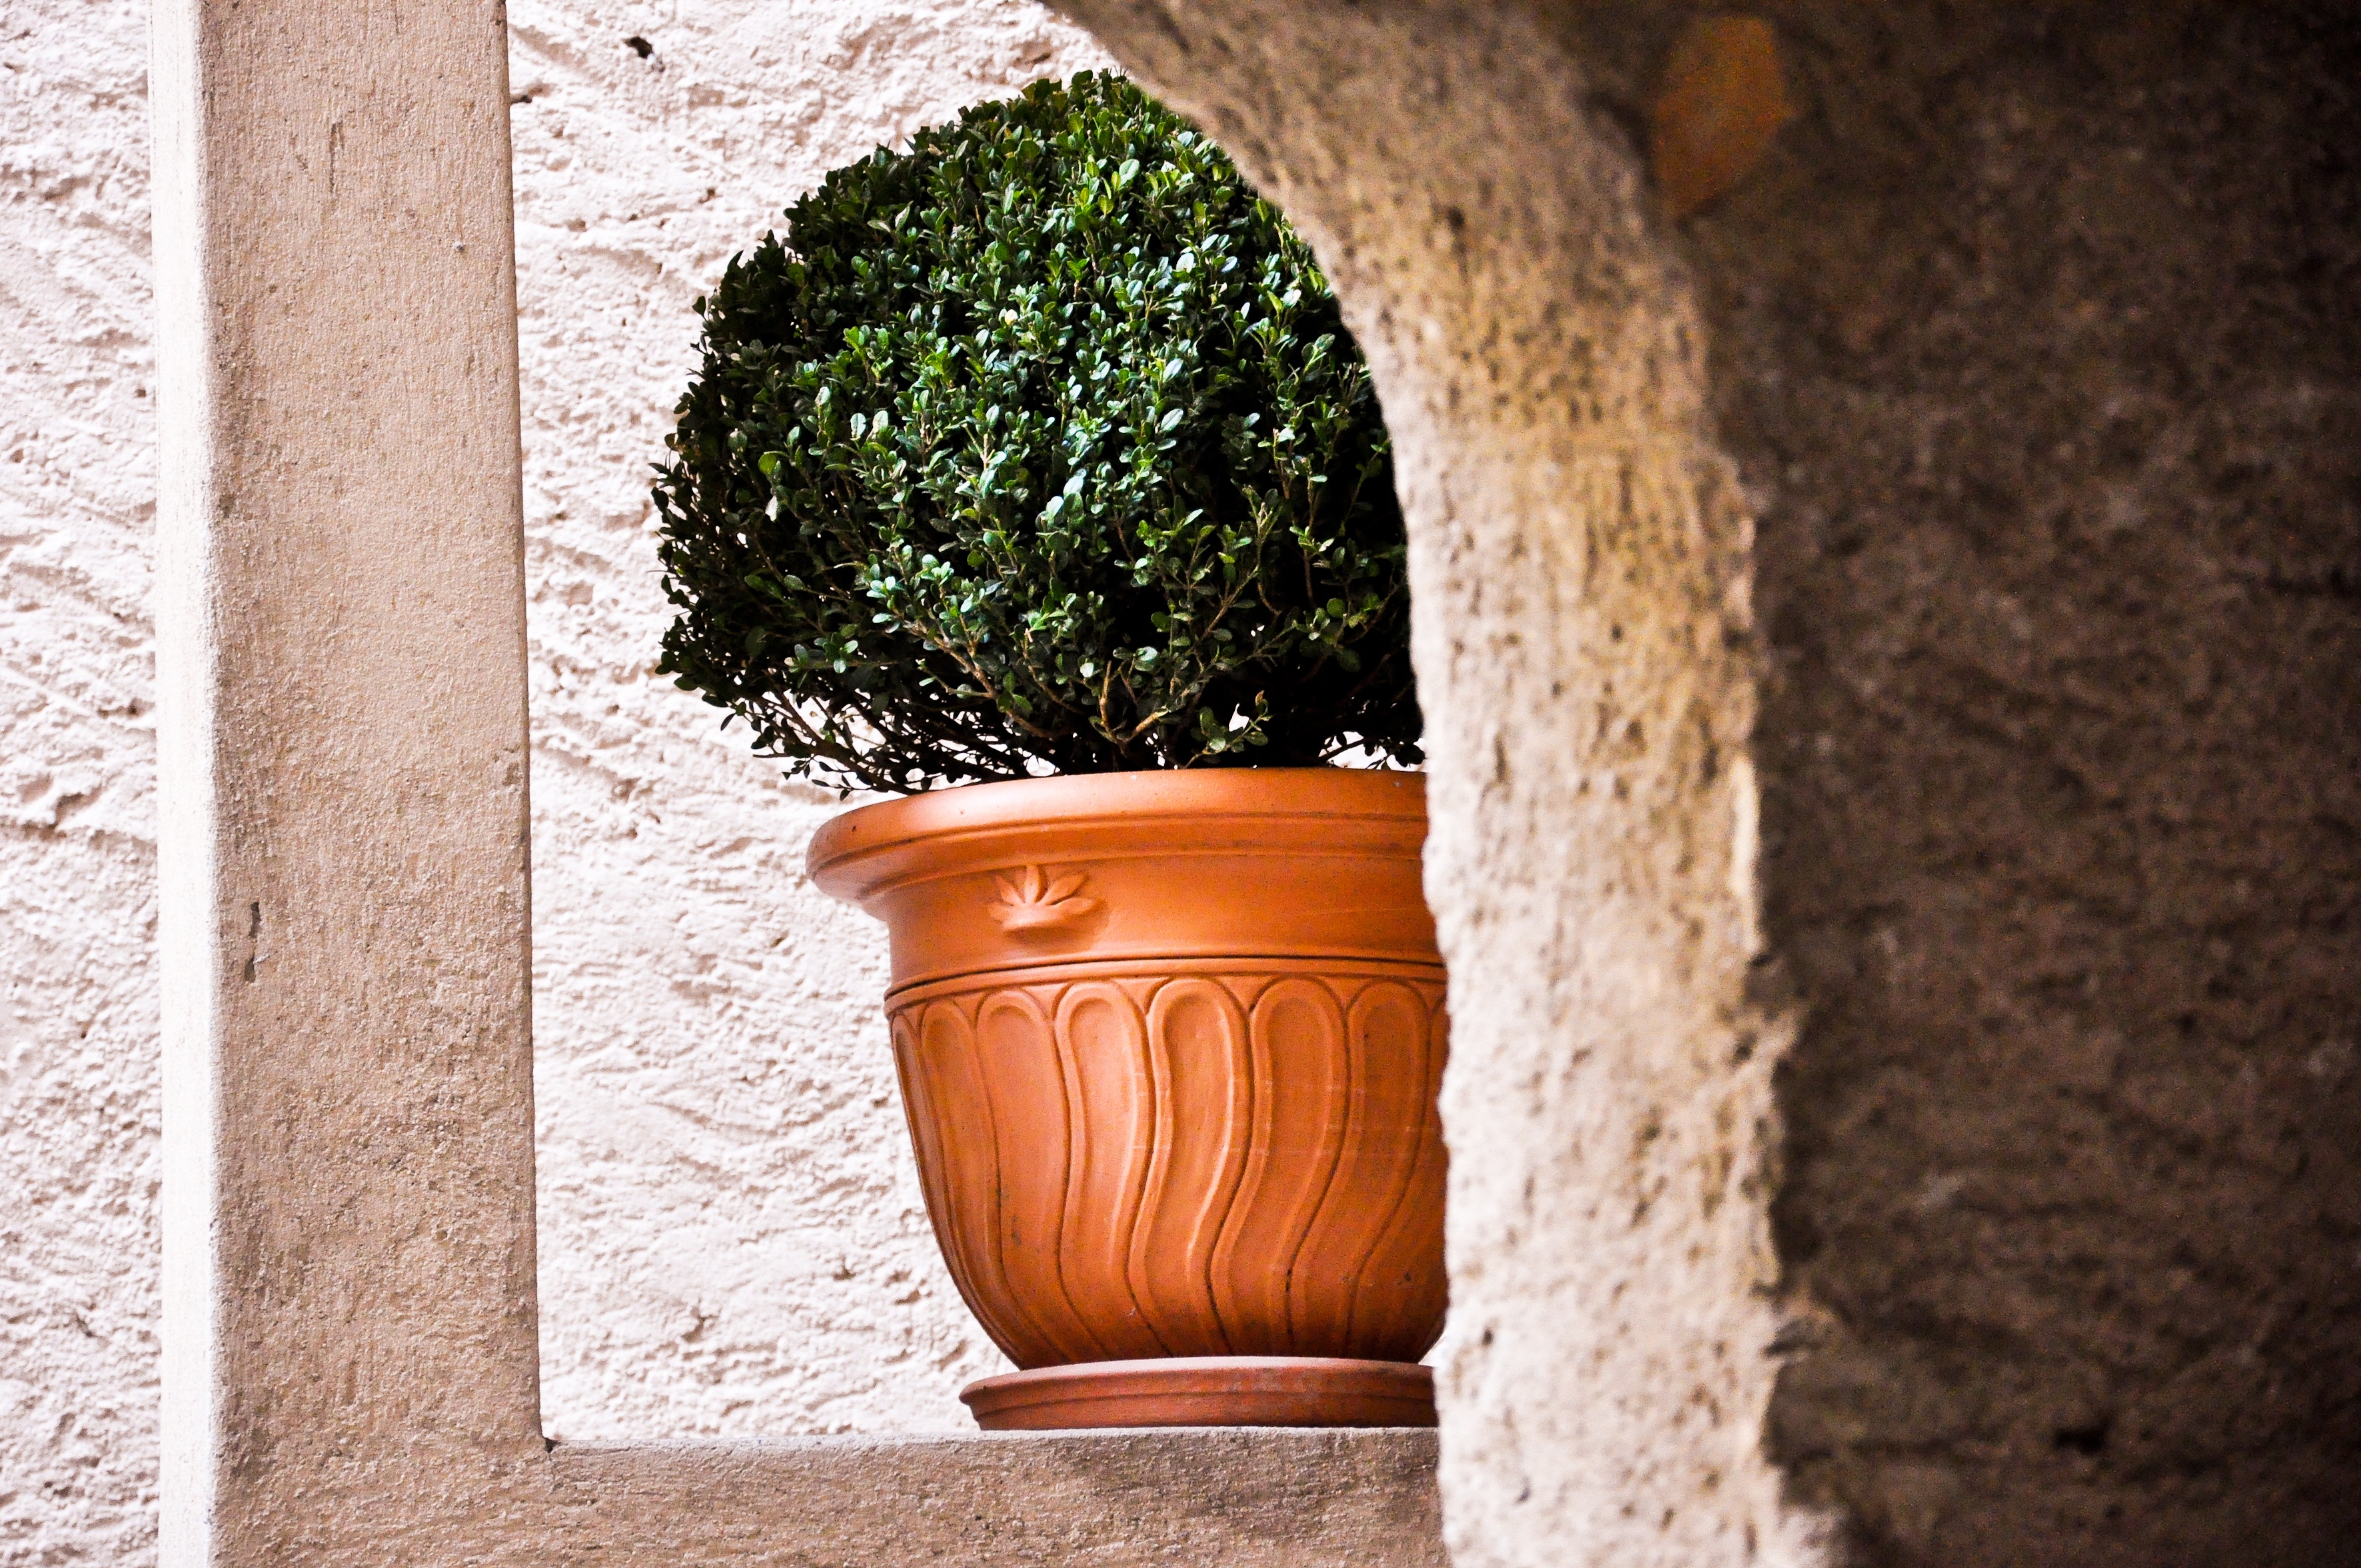
wood, wall, green, soil, botany, lighting, flowerpot, ticino, man made object, biogno